Rugby league in England

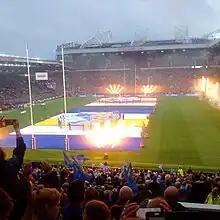
2017 Super League Grand Final between Castleford Tigers and Leeds Rhinos, hosted at Old Trafford

In 1995, the fallout from the Super League war hit Britain, and the game underwent massive re-organisation. A new elite league, Super League was formed, and the sport switched from a winter to a summer season. Super League has largely been a success as the value of its TV contract and top tier game crowd attendances and have both grown year upon year since 2001.